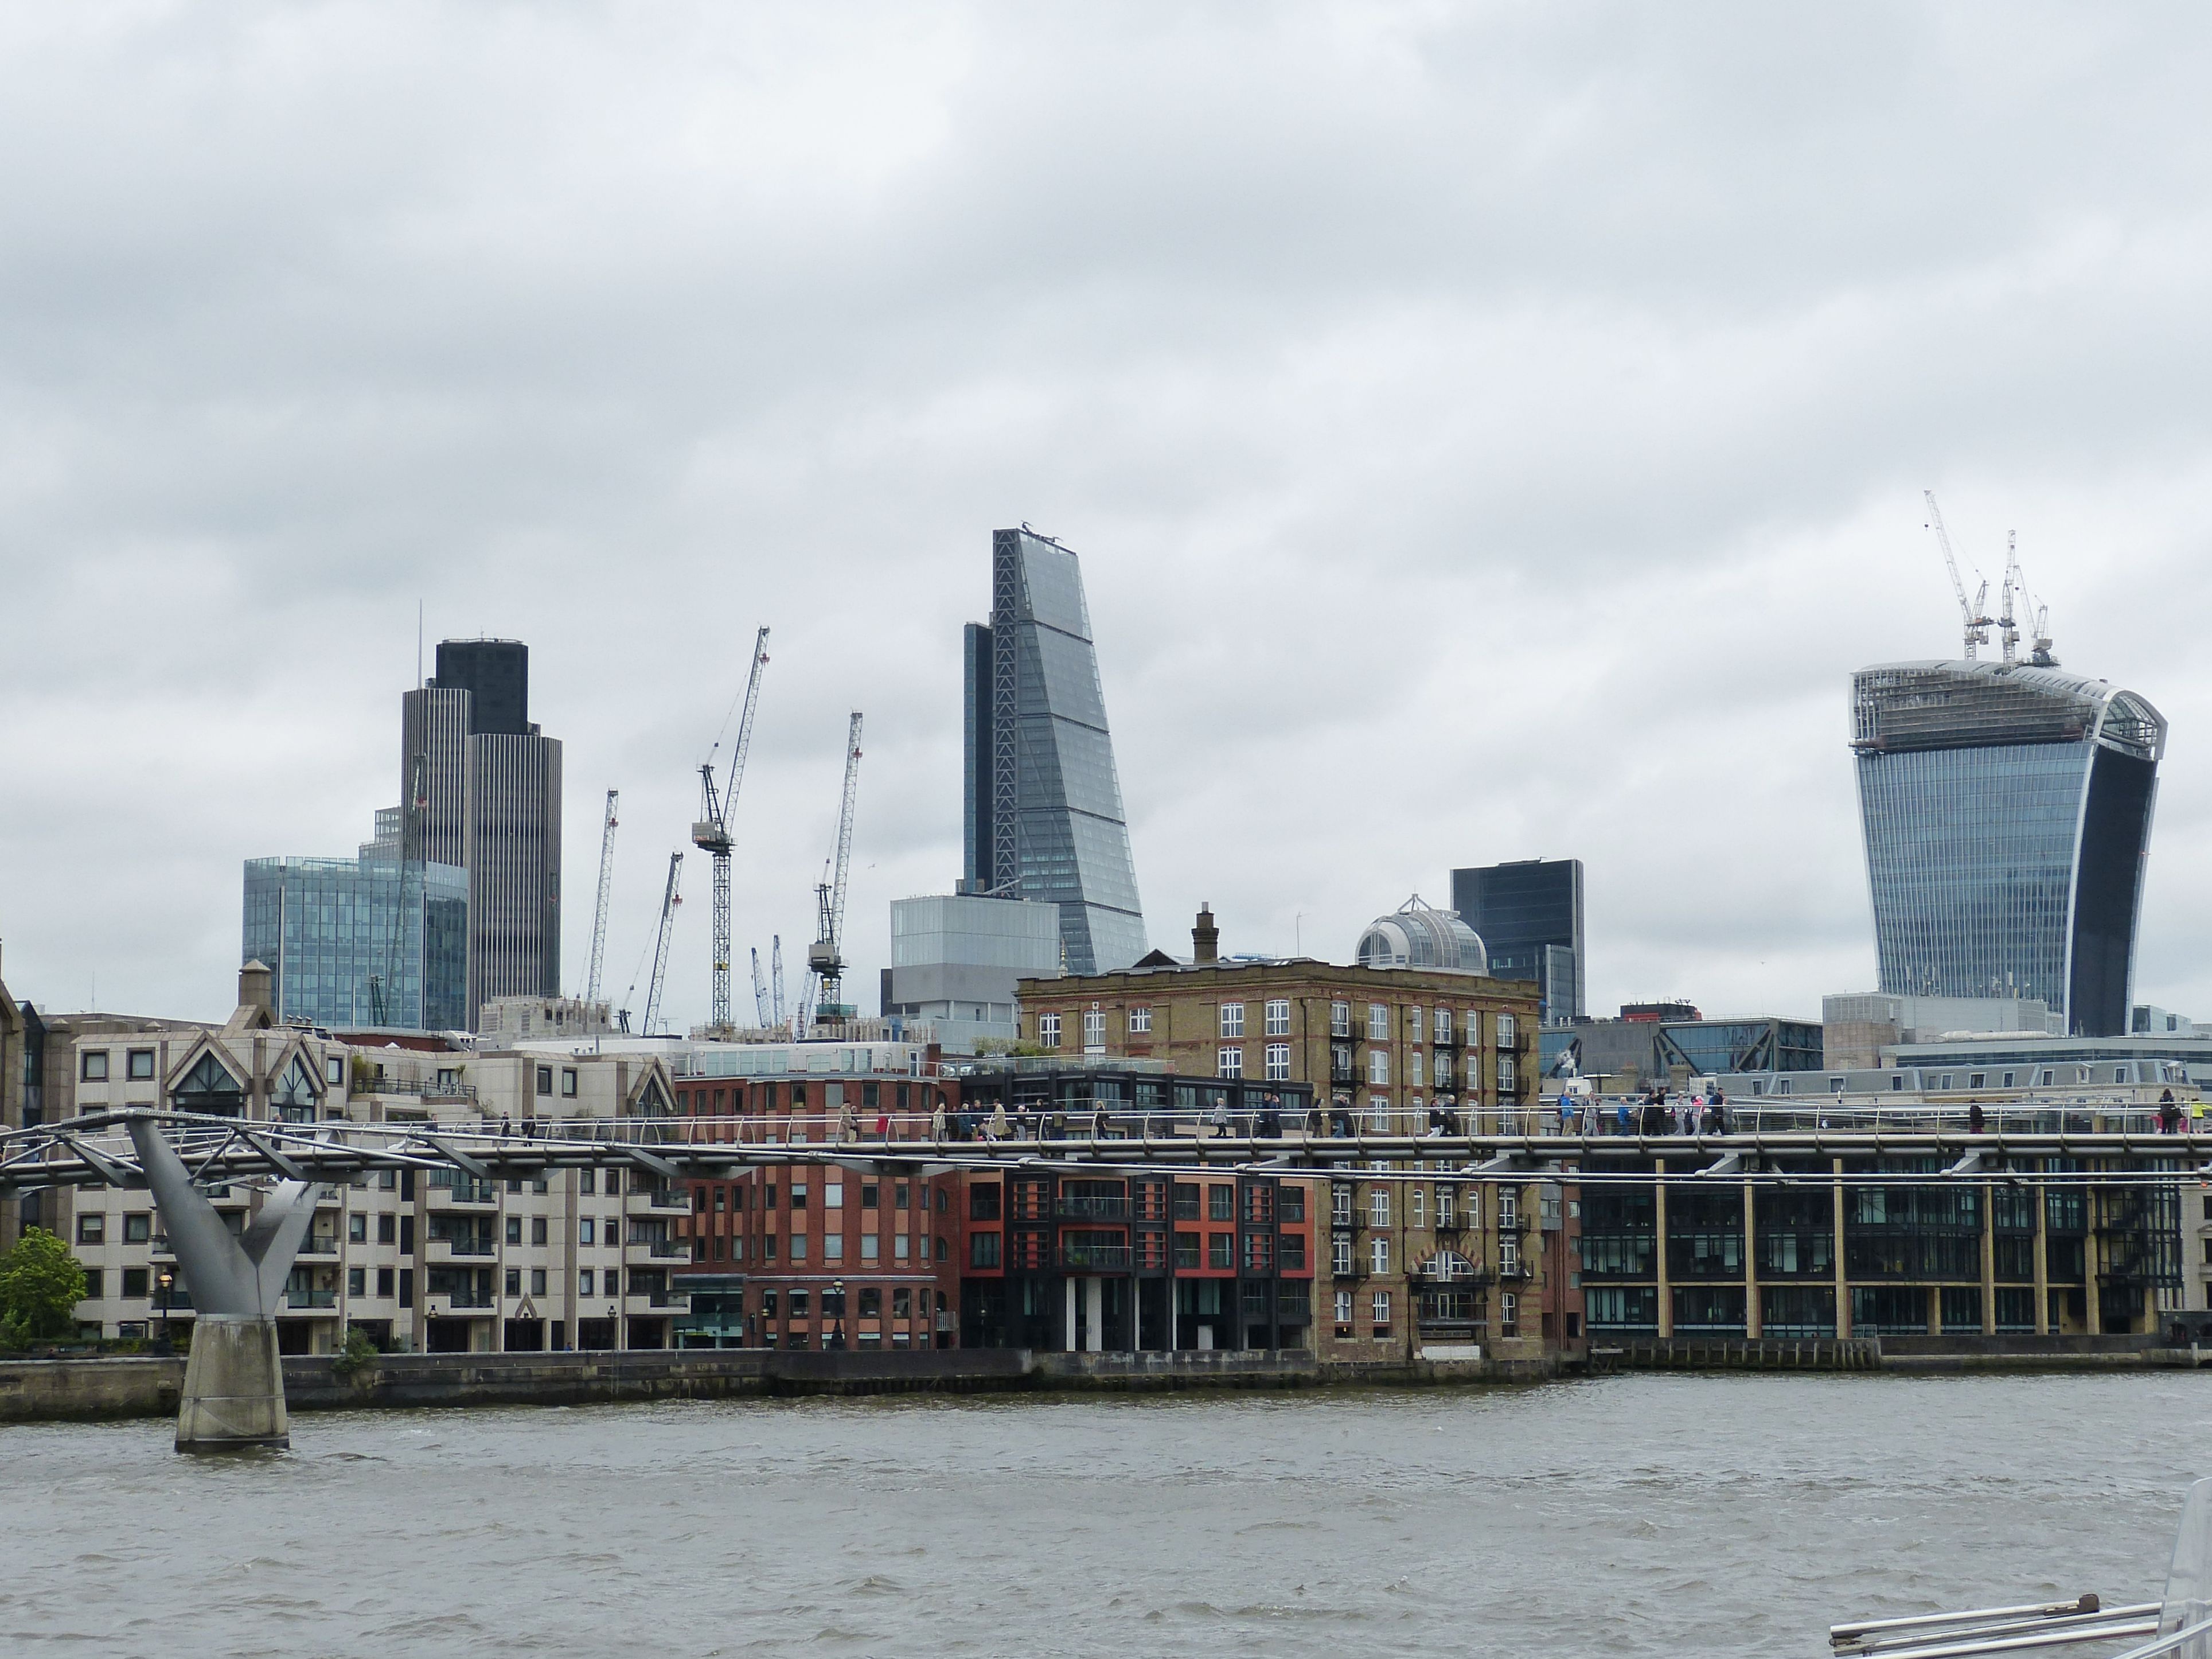
sea, architecture, boat, bridge, skyline, building, city, skyscraper, train, river, ship, cityscape, downtown, transport, vehicle, landmark, harbor, tourism, modern, waterway, tower block, england, ferry, capital, london, watercraft, historically, united kingdom, river thames, passenger ship, urban area, human settlement